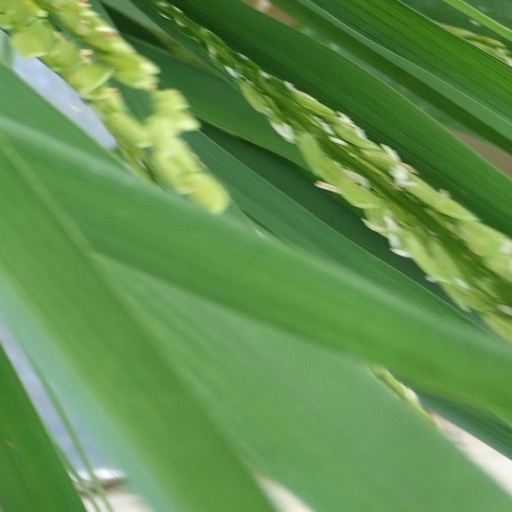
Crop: rice